Nathan Lane on screen and stage

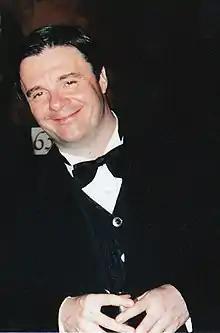
Lane at the 1998 Primetime Emmy Awards

Nathan Lane is an American actor and writer known for his performances in film, television and theatre.